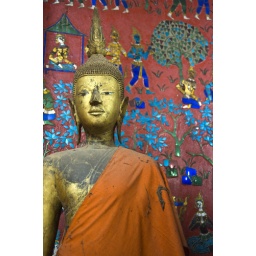
A buddha sculpture sits in front of a glass tiled wall at a buddhist temple in Luang Prabang, Laos.